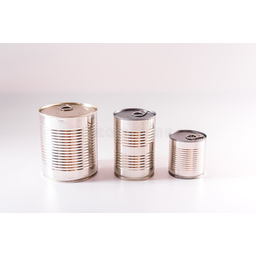
Label: metal